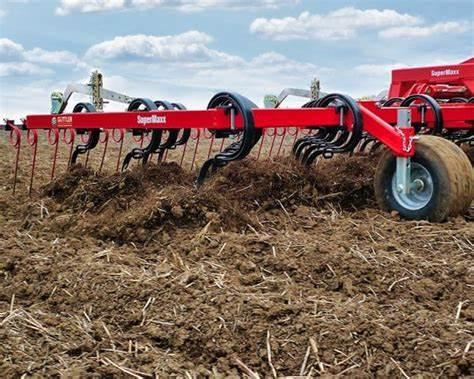
Trekta kubwa lilolopo katika shamba lenye udongo mzuri wenye rutuba, likiwa linachanganya udongo huo ikiwa ni sehemu ya maandalizi kwa ajili ya kupanda mazao kwa kilimo endelevu chenye tija kupitia na ufanisi unaotokana na mashine hizo zinazopunguza nguvu kazi za binadamu.